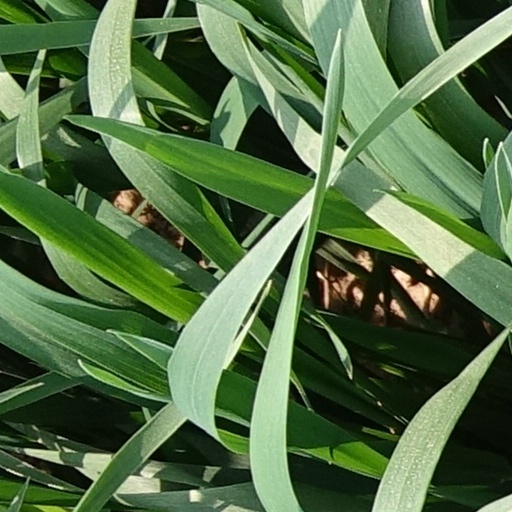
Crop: wheat